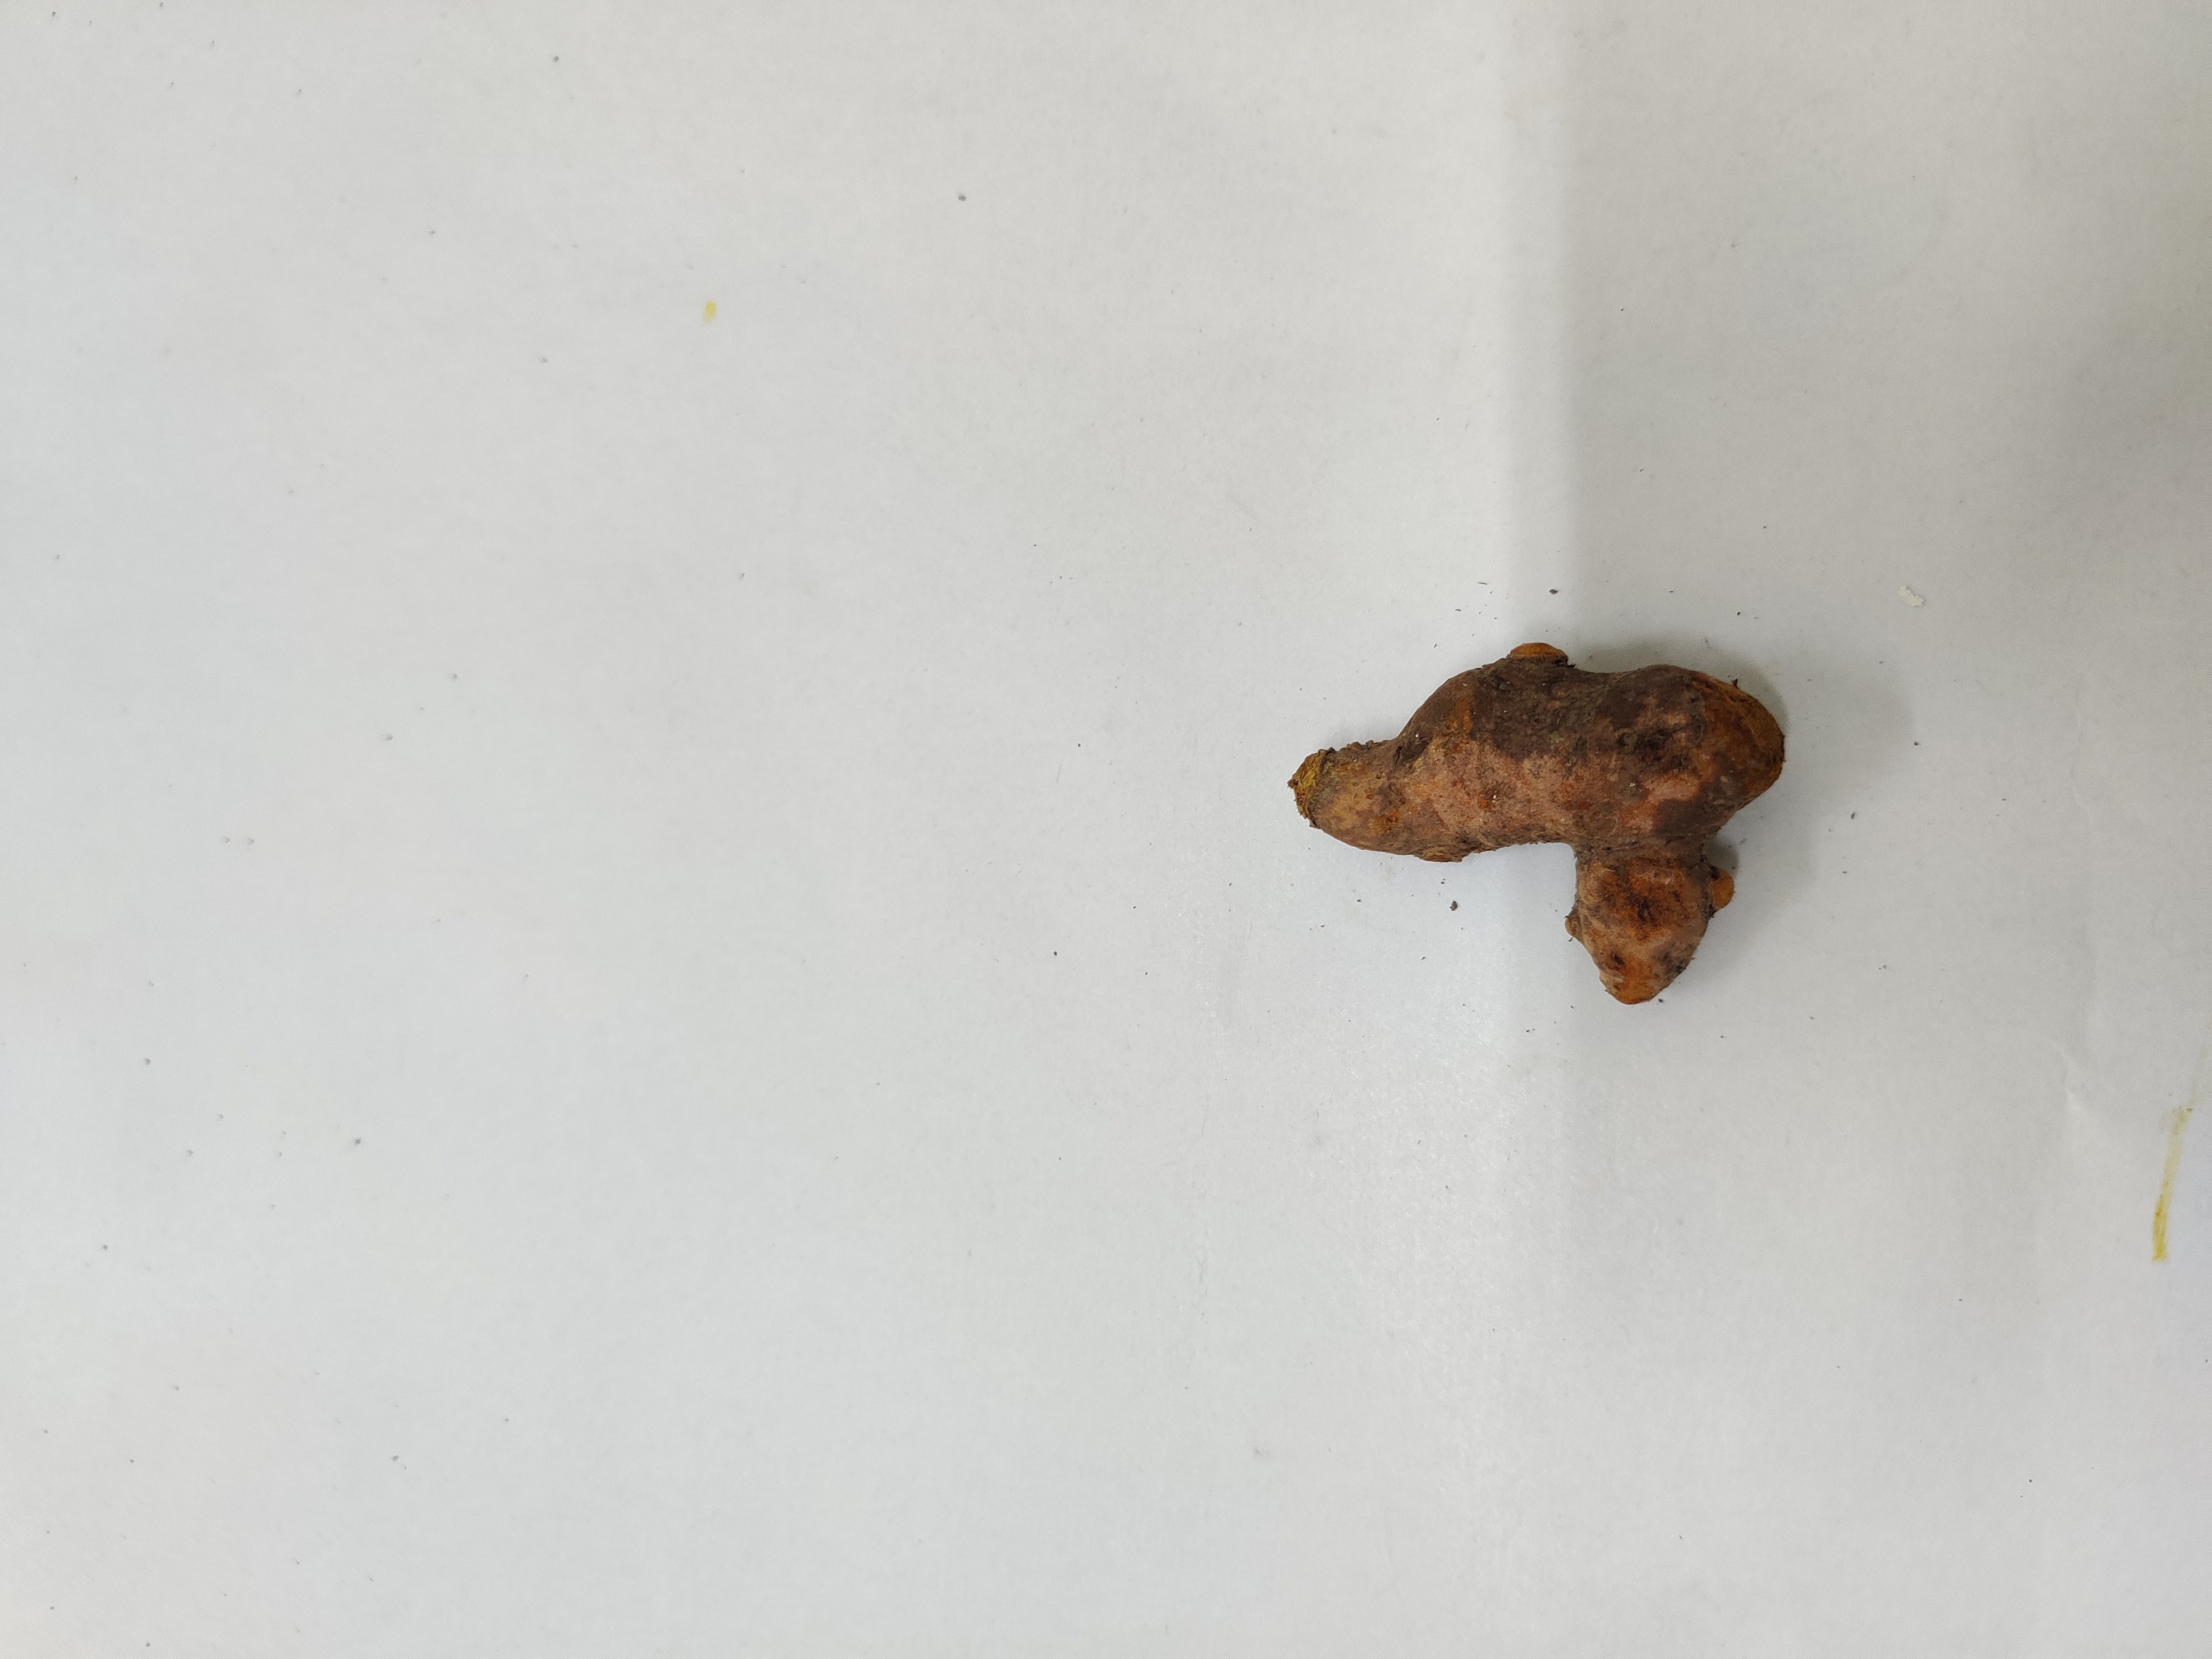
Crop: Turmeric
Condition: Damaged